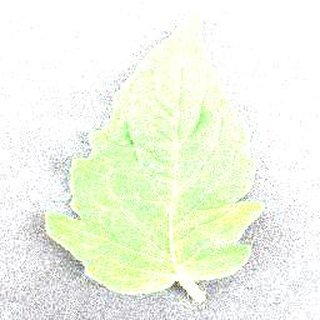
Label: healthy_tomato